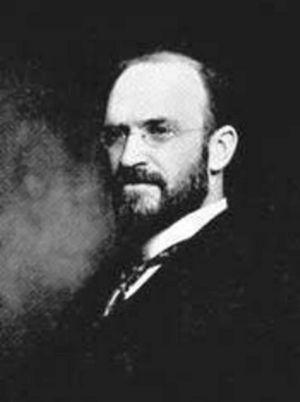
L'American Library Association est la principale association professionnelle de bibliothécaires aux États-Unis. Cette page liste ses présidents depuis sa création en 1876.